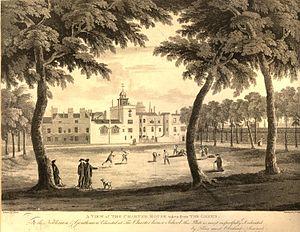
La Chartreuse de Londres est un monument historique situé dans le quartier de Smithfield, remontant au XIVᵉ siècle. Elle s'étend au nord de Charterhouse Square, dans le faubourg d'Islington.